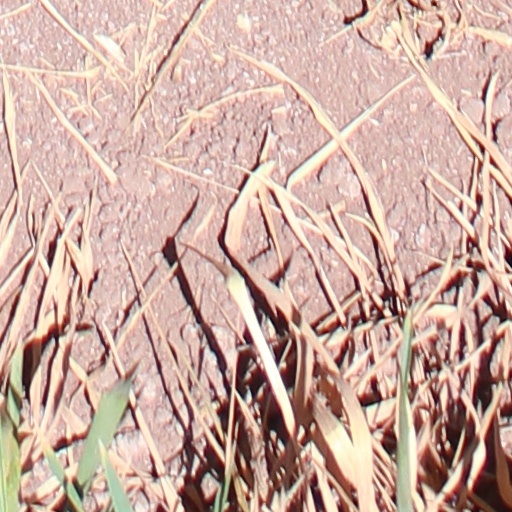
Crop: wheat